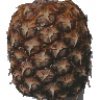
Label: Pineapple 1